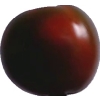
Label: tomato_maroon